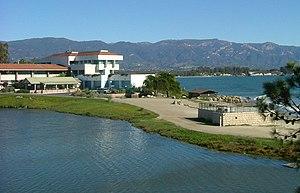
L'Université de Californie à Santa Barbara est une université américaine, située à proximité de la ville de Santa Barbara, en Californie. UCSB est située à 153 kilomètres de Los Angeles et 539 kilomètres de San Francisco. Elle fait partie de l'Université de Californie dont elle est un des dix campus. Ses origines remontent en 1891 avec une université formant des enseignants. C'est en 1944 que UCSB devient le 3ᵉ campus à rejoindre l'Université de Californie, après UC Berkeley et UCLA. Géré par l'Etat de Californie, l'Université de Californie constitue le plus grand système d'enseignement supérieur public des Etats-Unis.